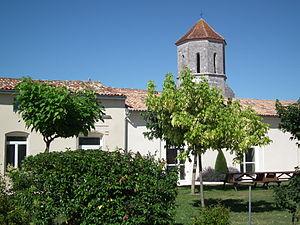
Le village de Clam
Clam est une commune du Sud-Ouest de la France, située dans le département de la Charente-Maritime.